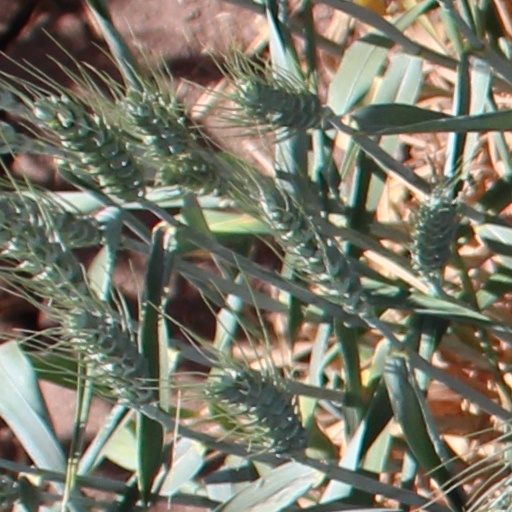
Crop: wheat